Sancta Sophia College, University of Sydney

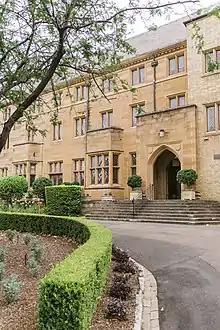
The College's Main Entrance

In 1923, Margaret MacRory opened a house for Catholic women students at the university and the Catholic Archbishop of Sydney, Michael Kelly, and the Bishops of New South Wales issued a letter in support of university education for the Catholic community. The building was organised by Margaret MacRory and she was in charge of the new hall. Sancta Sophia College was founded in 1925 as a hall of residence for Catholic women, and on 16 August 1926, Sancta Sophia Hall was officially blessed and opened by Archbishop Kelly. The first cohort of 23 women moved into the college on 15 March 1926. The 1926 building was designed by the Sydney architectural firm of Wardell and Dennis. Herbert Wardell was the son of William Wardell the architect of St John’s College and St Mary's Cathedral, Sydney. Dennis was a Wesleyan architect who had trained in Melbourne before establishing himself in Sydney.